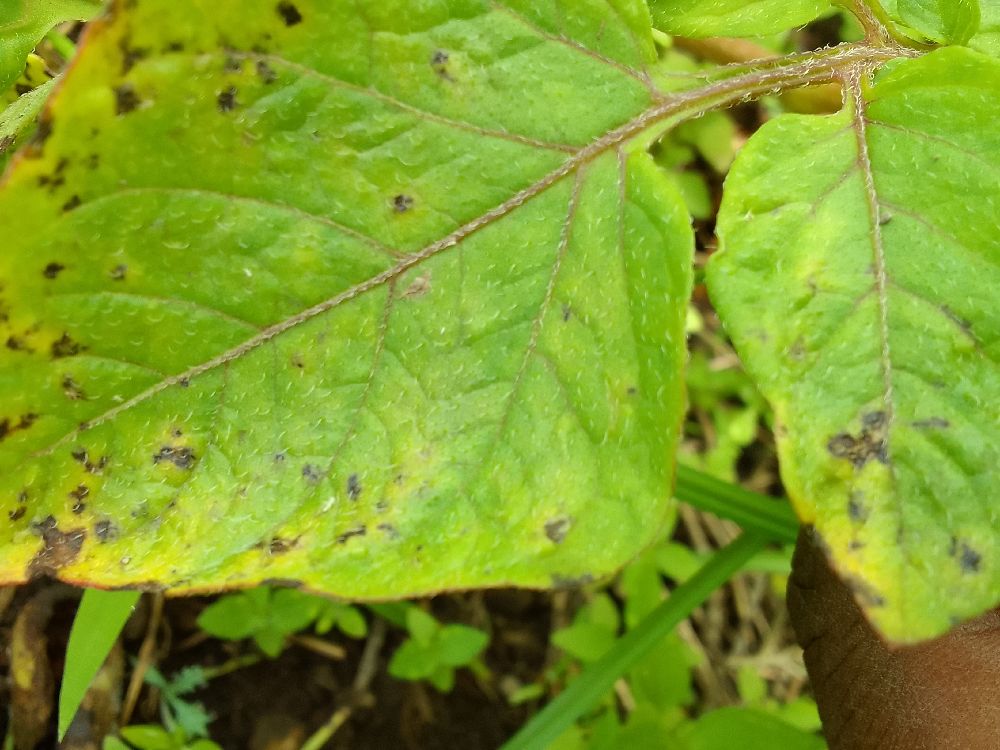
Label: Early blight